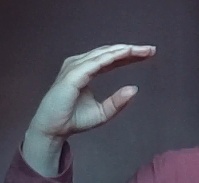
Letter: jeem